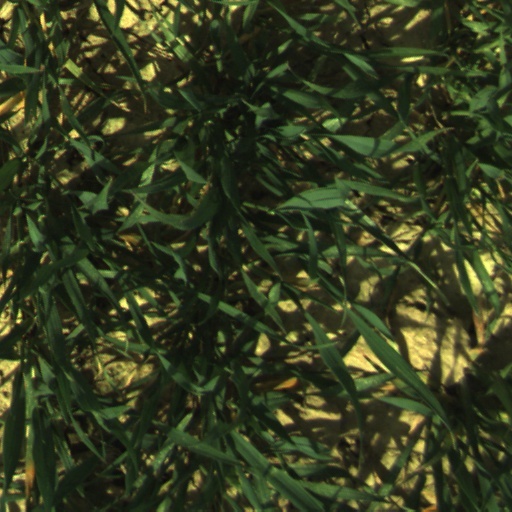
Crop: wheat